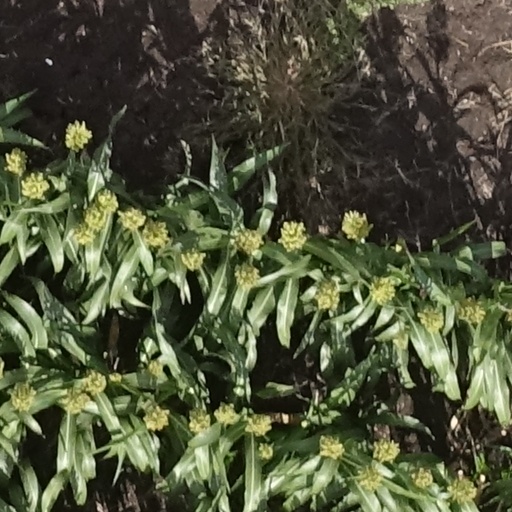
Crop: sorghum